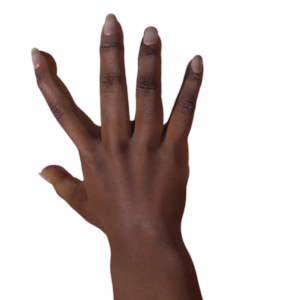
Label: paper